Jinniushan

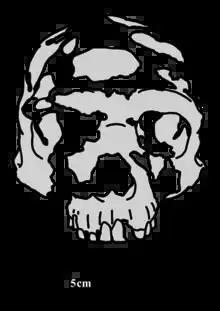

The fossil elements at Jinniushan all belong to one female individual. The fossil remains consist of one cranium, six vertebrae (one cervical, five thoracic), one complete left os coxae, one complete left ulna, one complete left patella, two left ribs, and several hand and feet bones. The Jinniushan specimen's estimated cranial capacity is . The encephalization quotient (EQ) is estimated to be around 4.150. Both are typical of the rapidly increasing brain capacity and EQ found in other specimens from the Middle Pleistocene.